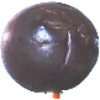
Label: Passion Fruit 1